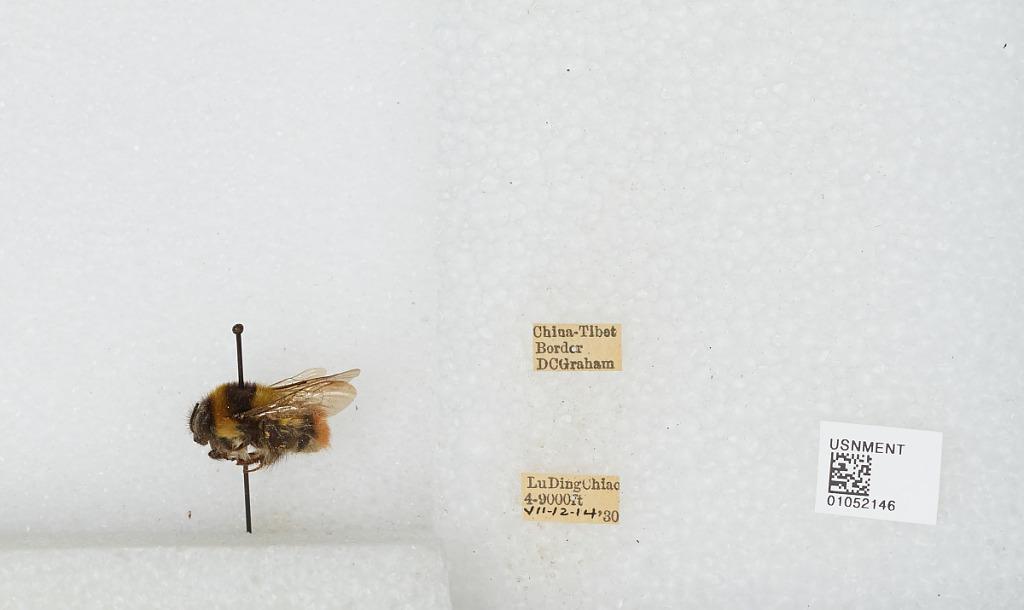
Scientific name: Bombus sp.
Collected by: D. Graham
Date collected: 1930-7-12
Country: China
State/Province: Sichuan
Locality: Luqiao